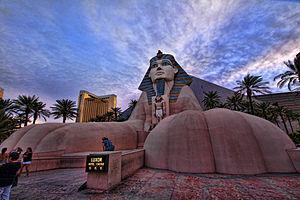
Sphynx du casino ""Luxor"" à Las Vegas"
Le Luxor est un hôtel-casino 5 étoiles de Las Vegas. Il a ouvert ses portes le 15 octobre 1993. Il est situé entre l'Excalibur et le Mandalay Bay, dans la partie sud du Strip.